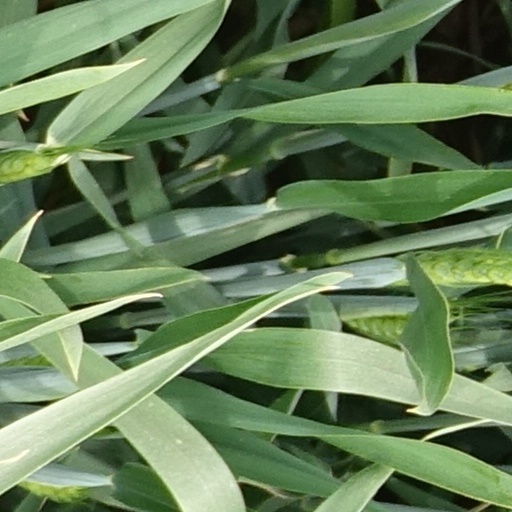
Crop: wheat